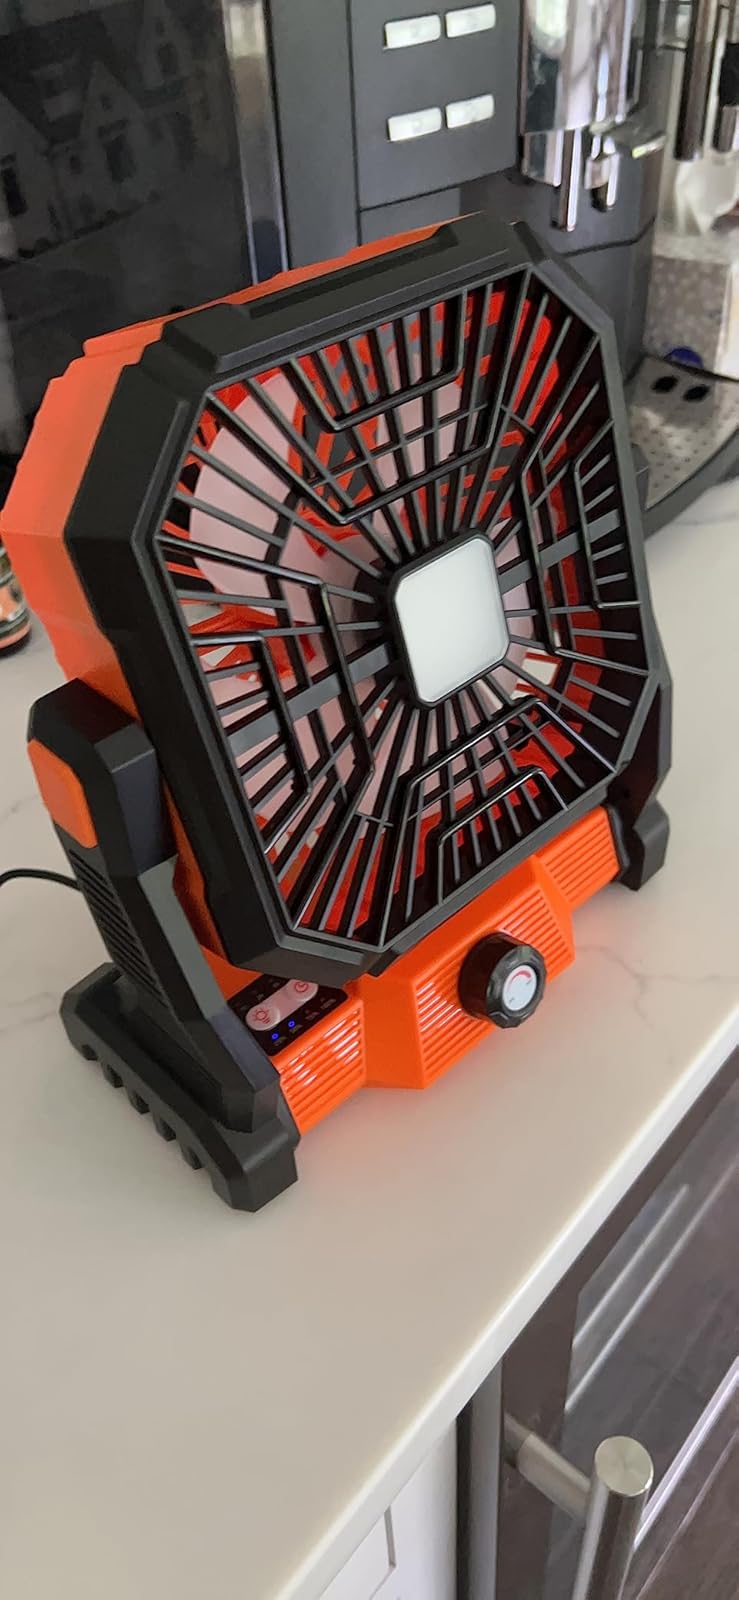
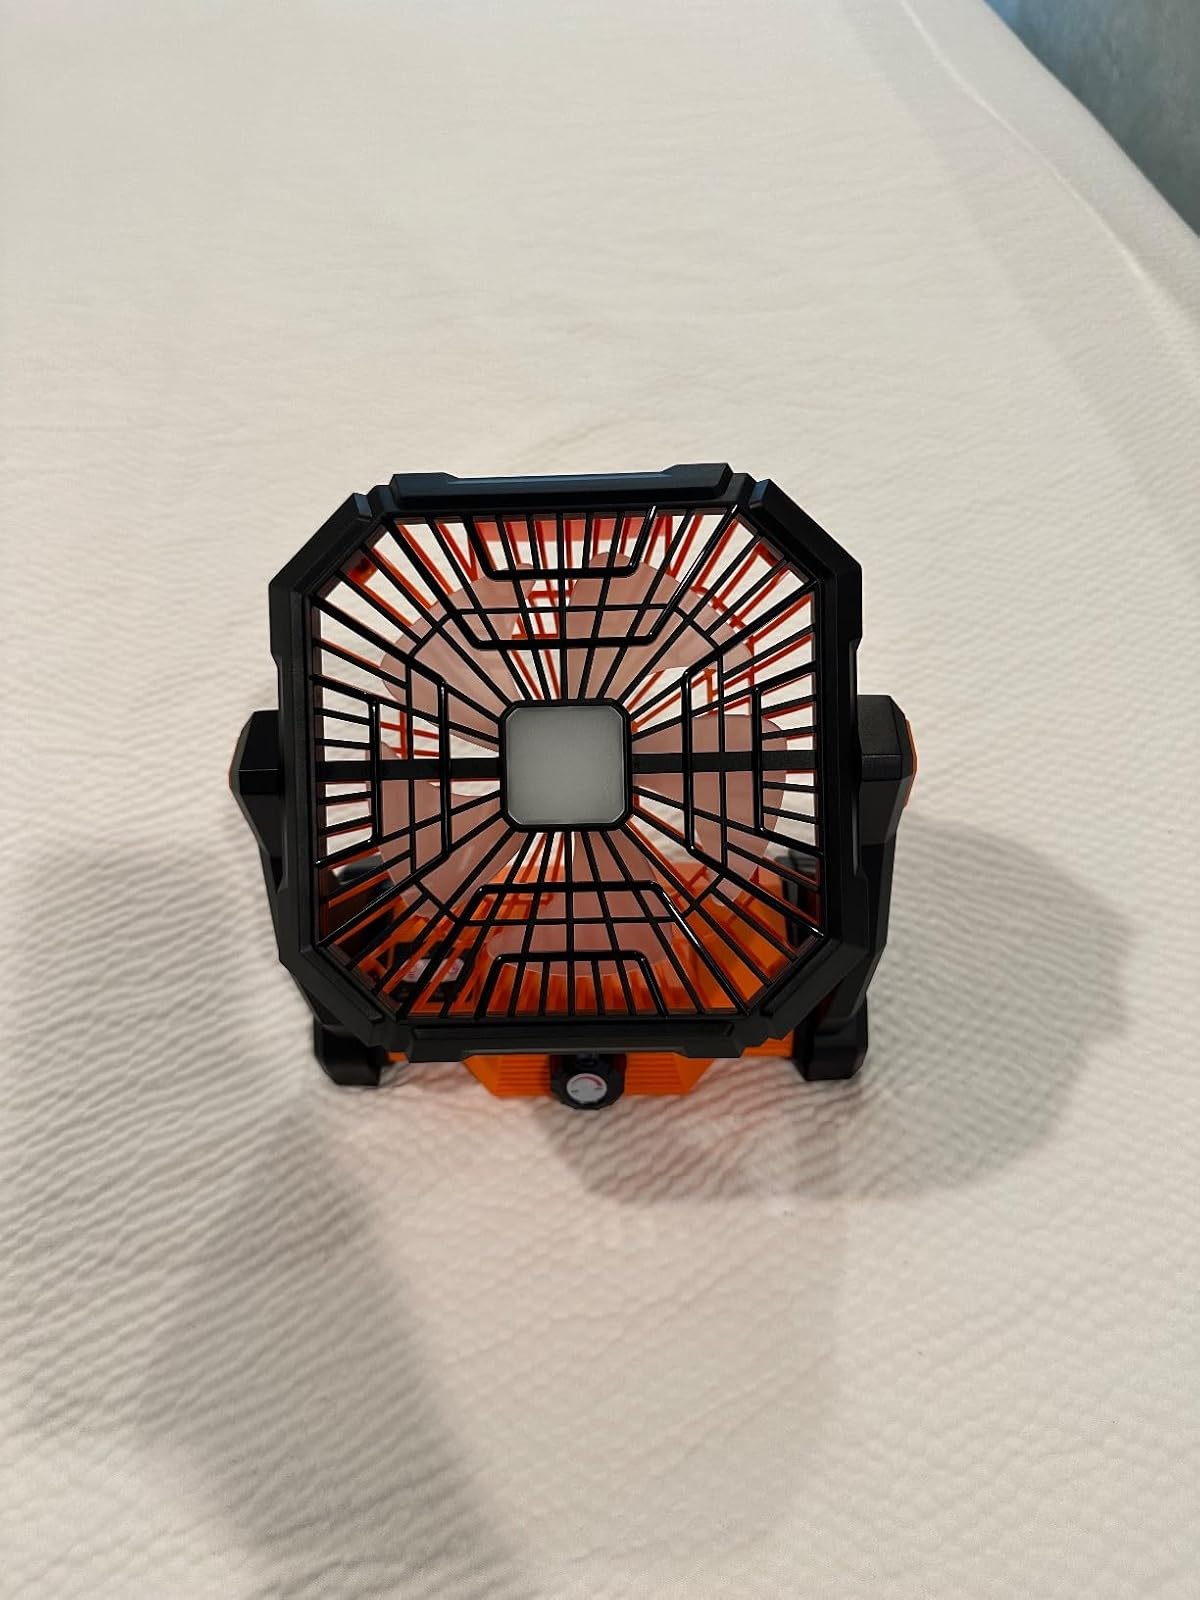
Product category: lantern
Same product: yes